United Nations Security Council Resolution 424

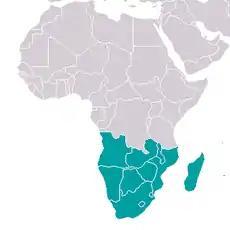
Countries in southern Africa

United Nations Security Council Resolution 424 was adopted unanimously on March 17, 1978; after hearing representations from Zambia, the Council expressed concern at unprovoked attacks against the country by the "illegal racist regime" in Southern Rhodesia, which resulted in deaths and destruction of property in Zambia. The Rhodesian Security Forces maintained that they had been attacking guerrilla bases in the country.